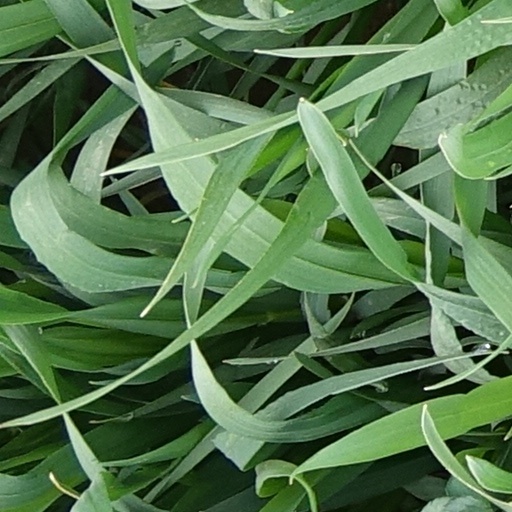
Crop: wheat